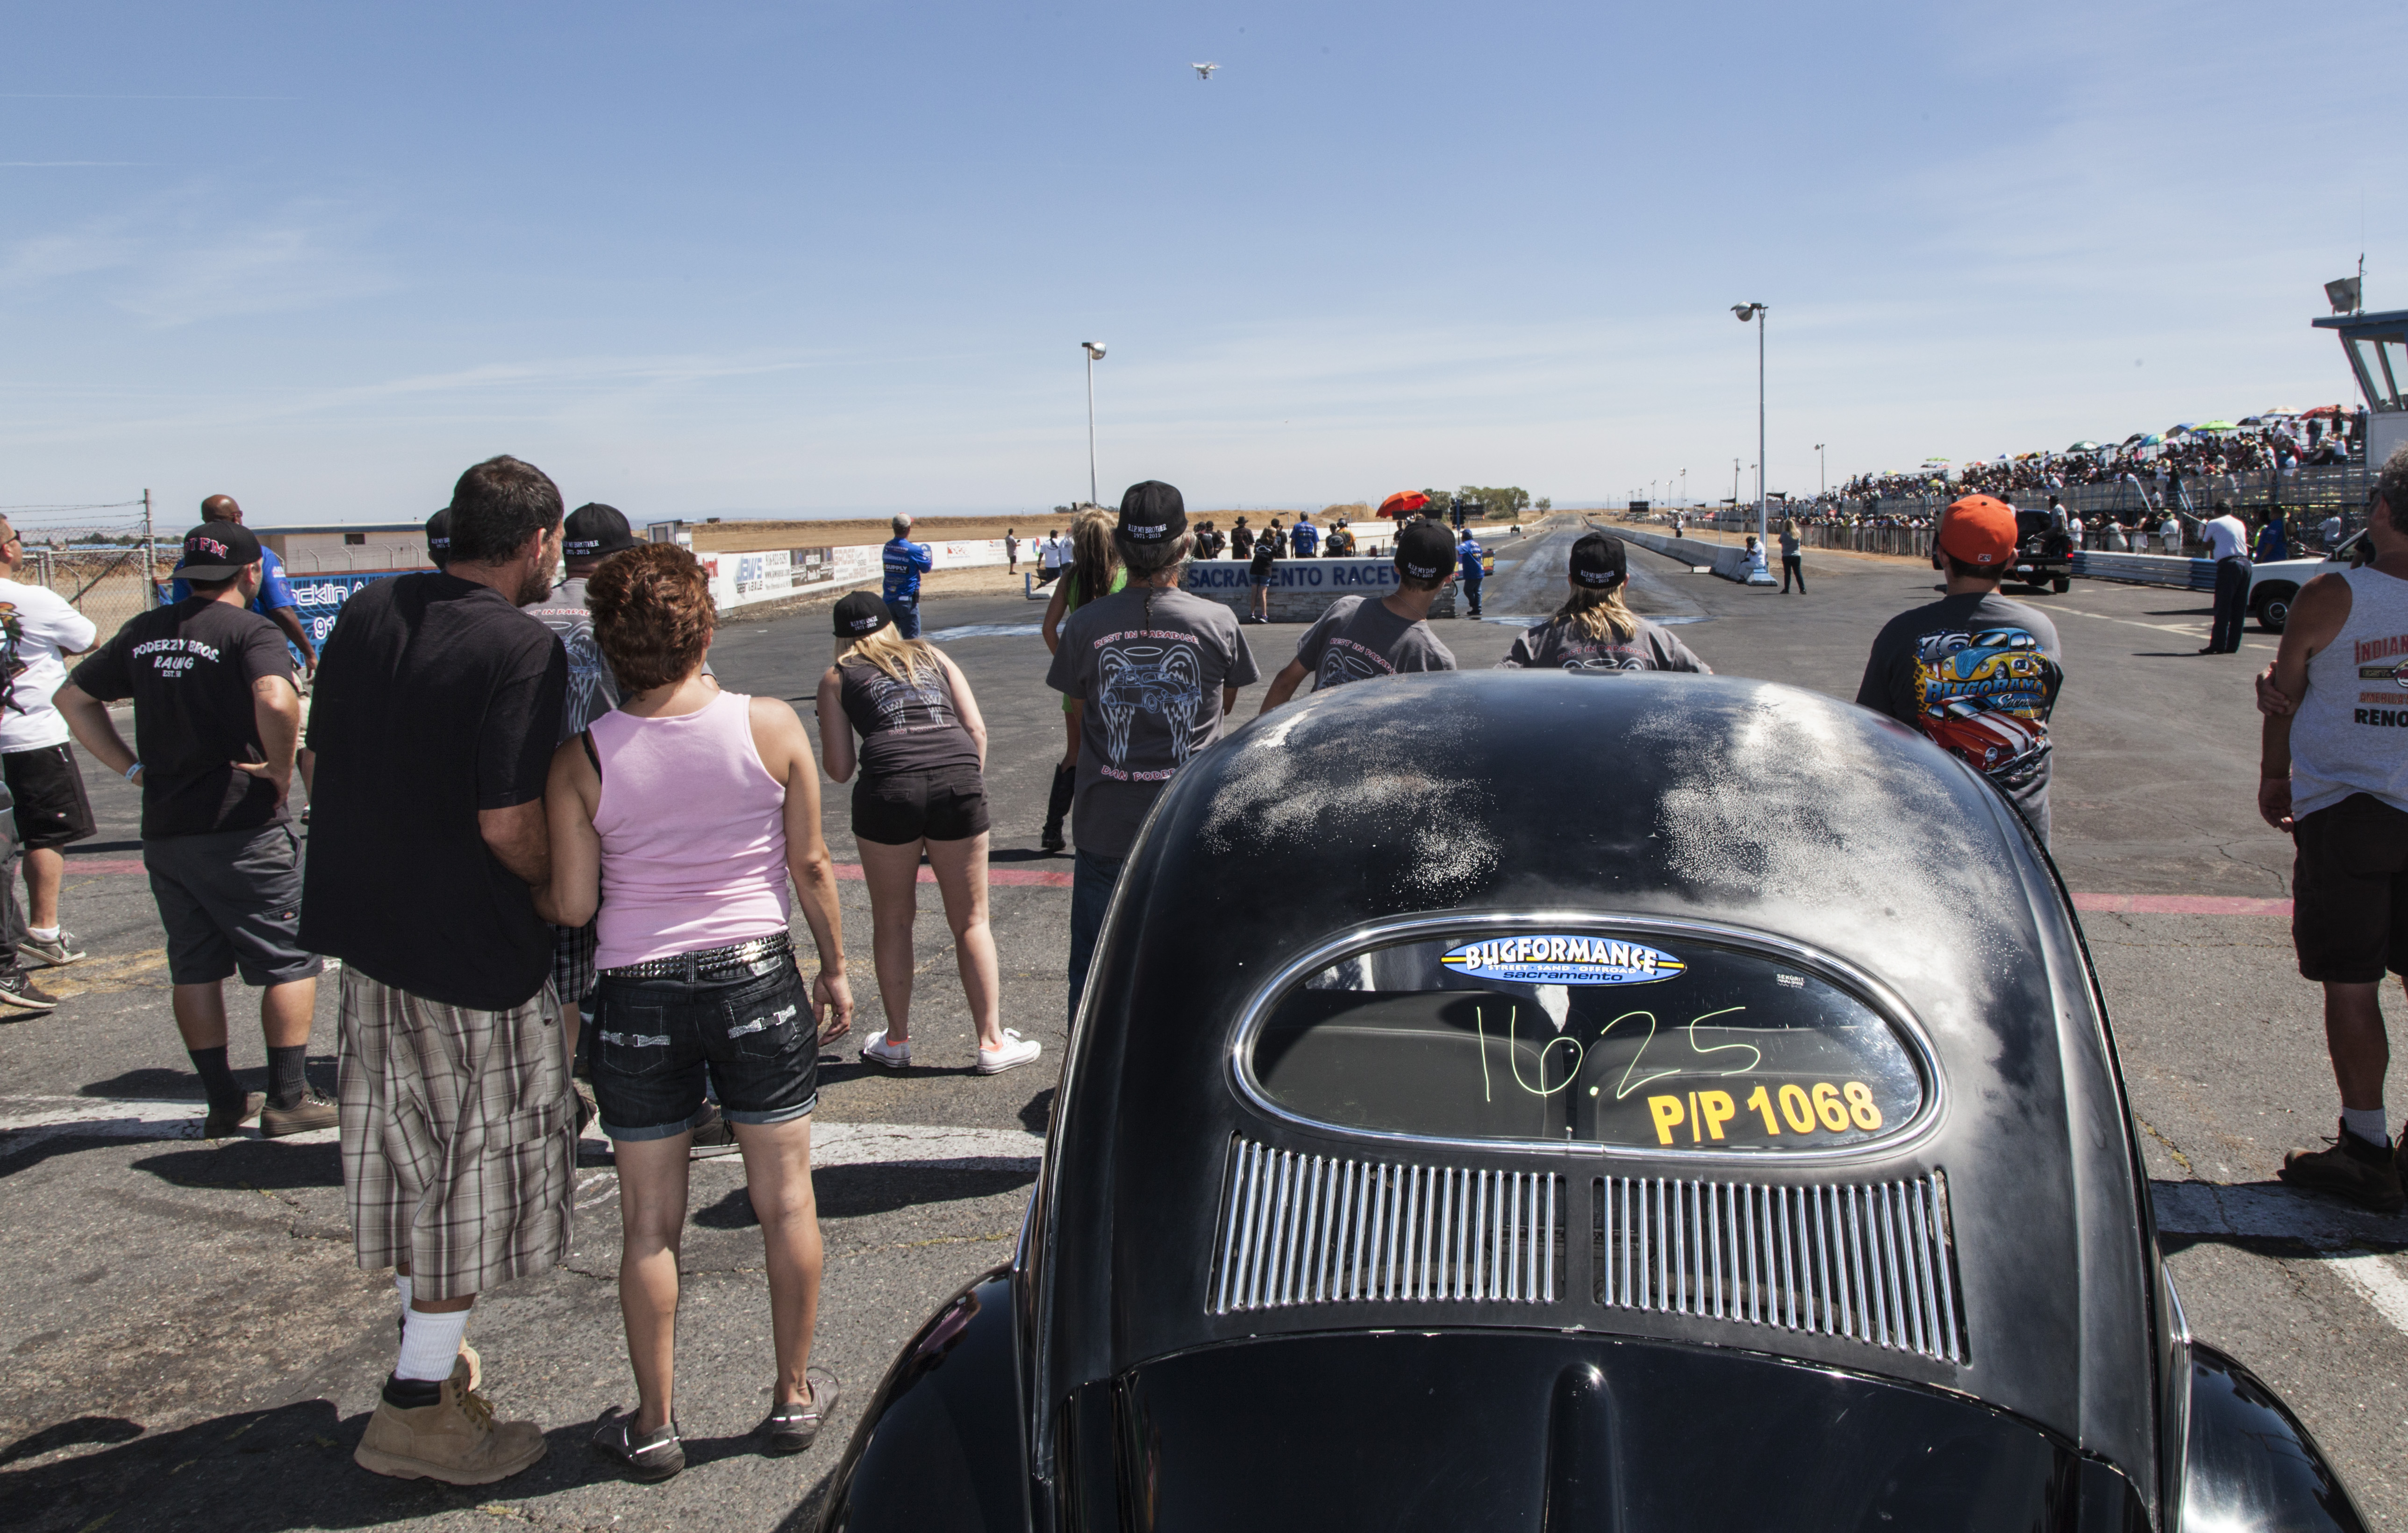
car, vehicle, sports car, race, boating, race track, labordayweekend, sacramentoraceway, bugorama2015, bugoramasacramento, automobile make, endurance sports